Eastwood, Nottinghamshire

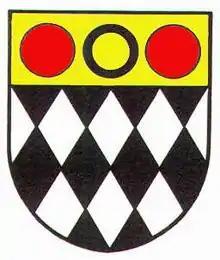
Coat of arms of the former Eastwood urban District Council. The black diamonds represent coal mining, the annulet is from the heraldry of the Plumtree family and the red roundels are from the arms of the Grey family of Codnor.

The Urban District Council for Eastwood became part of Broxtowe District Council in 1974. In 1977 the Council was granted "borough" status, becoming the Borough of Broxtowe. The current mayor is Jackie Williams.